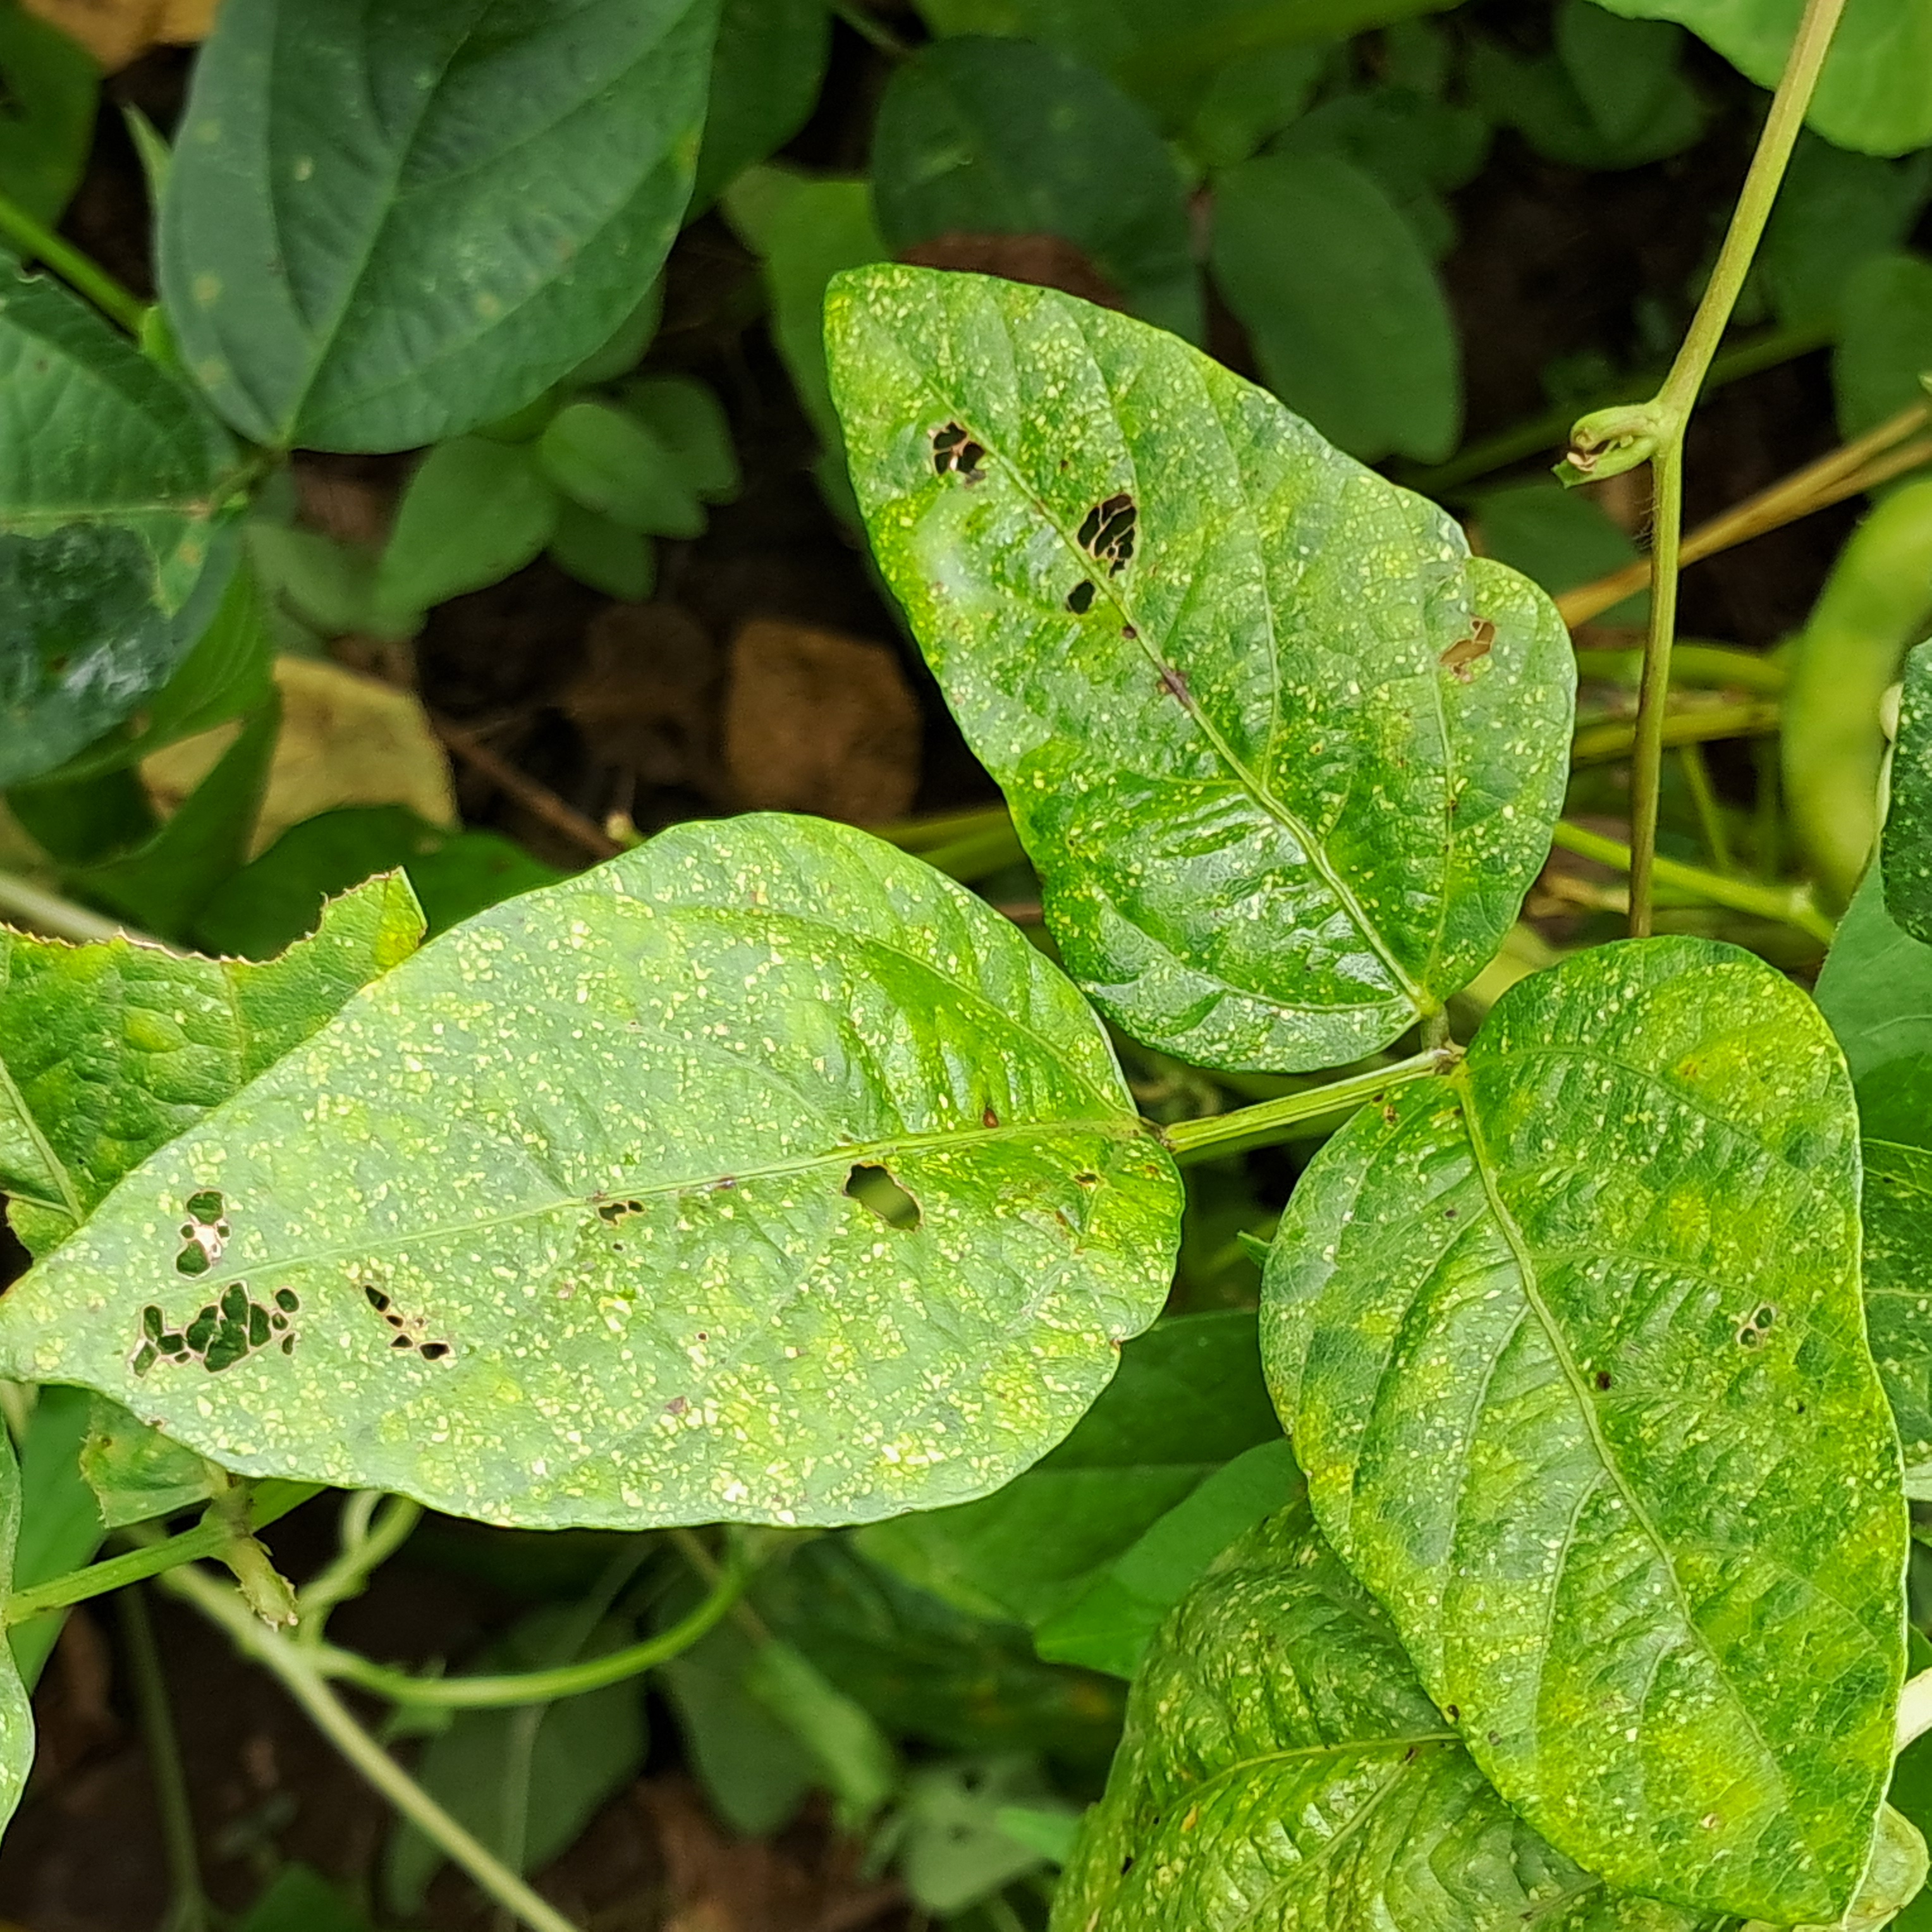
Label: Mosaic